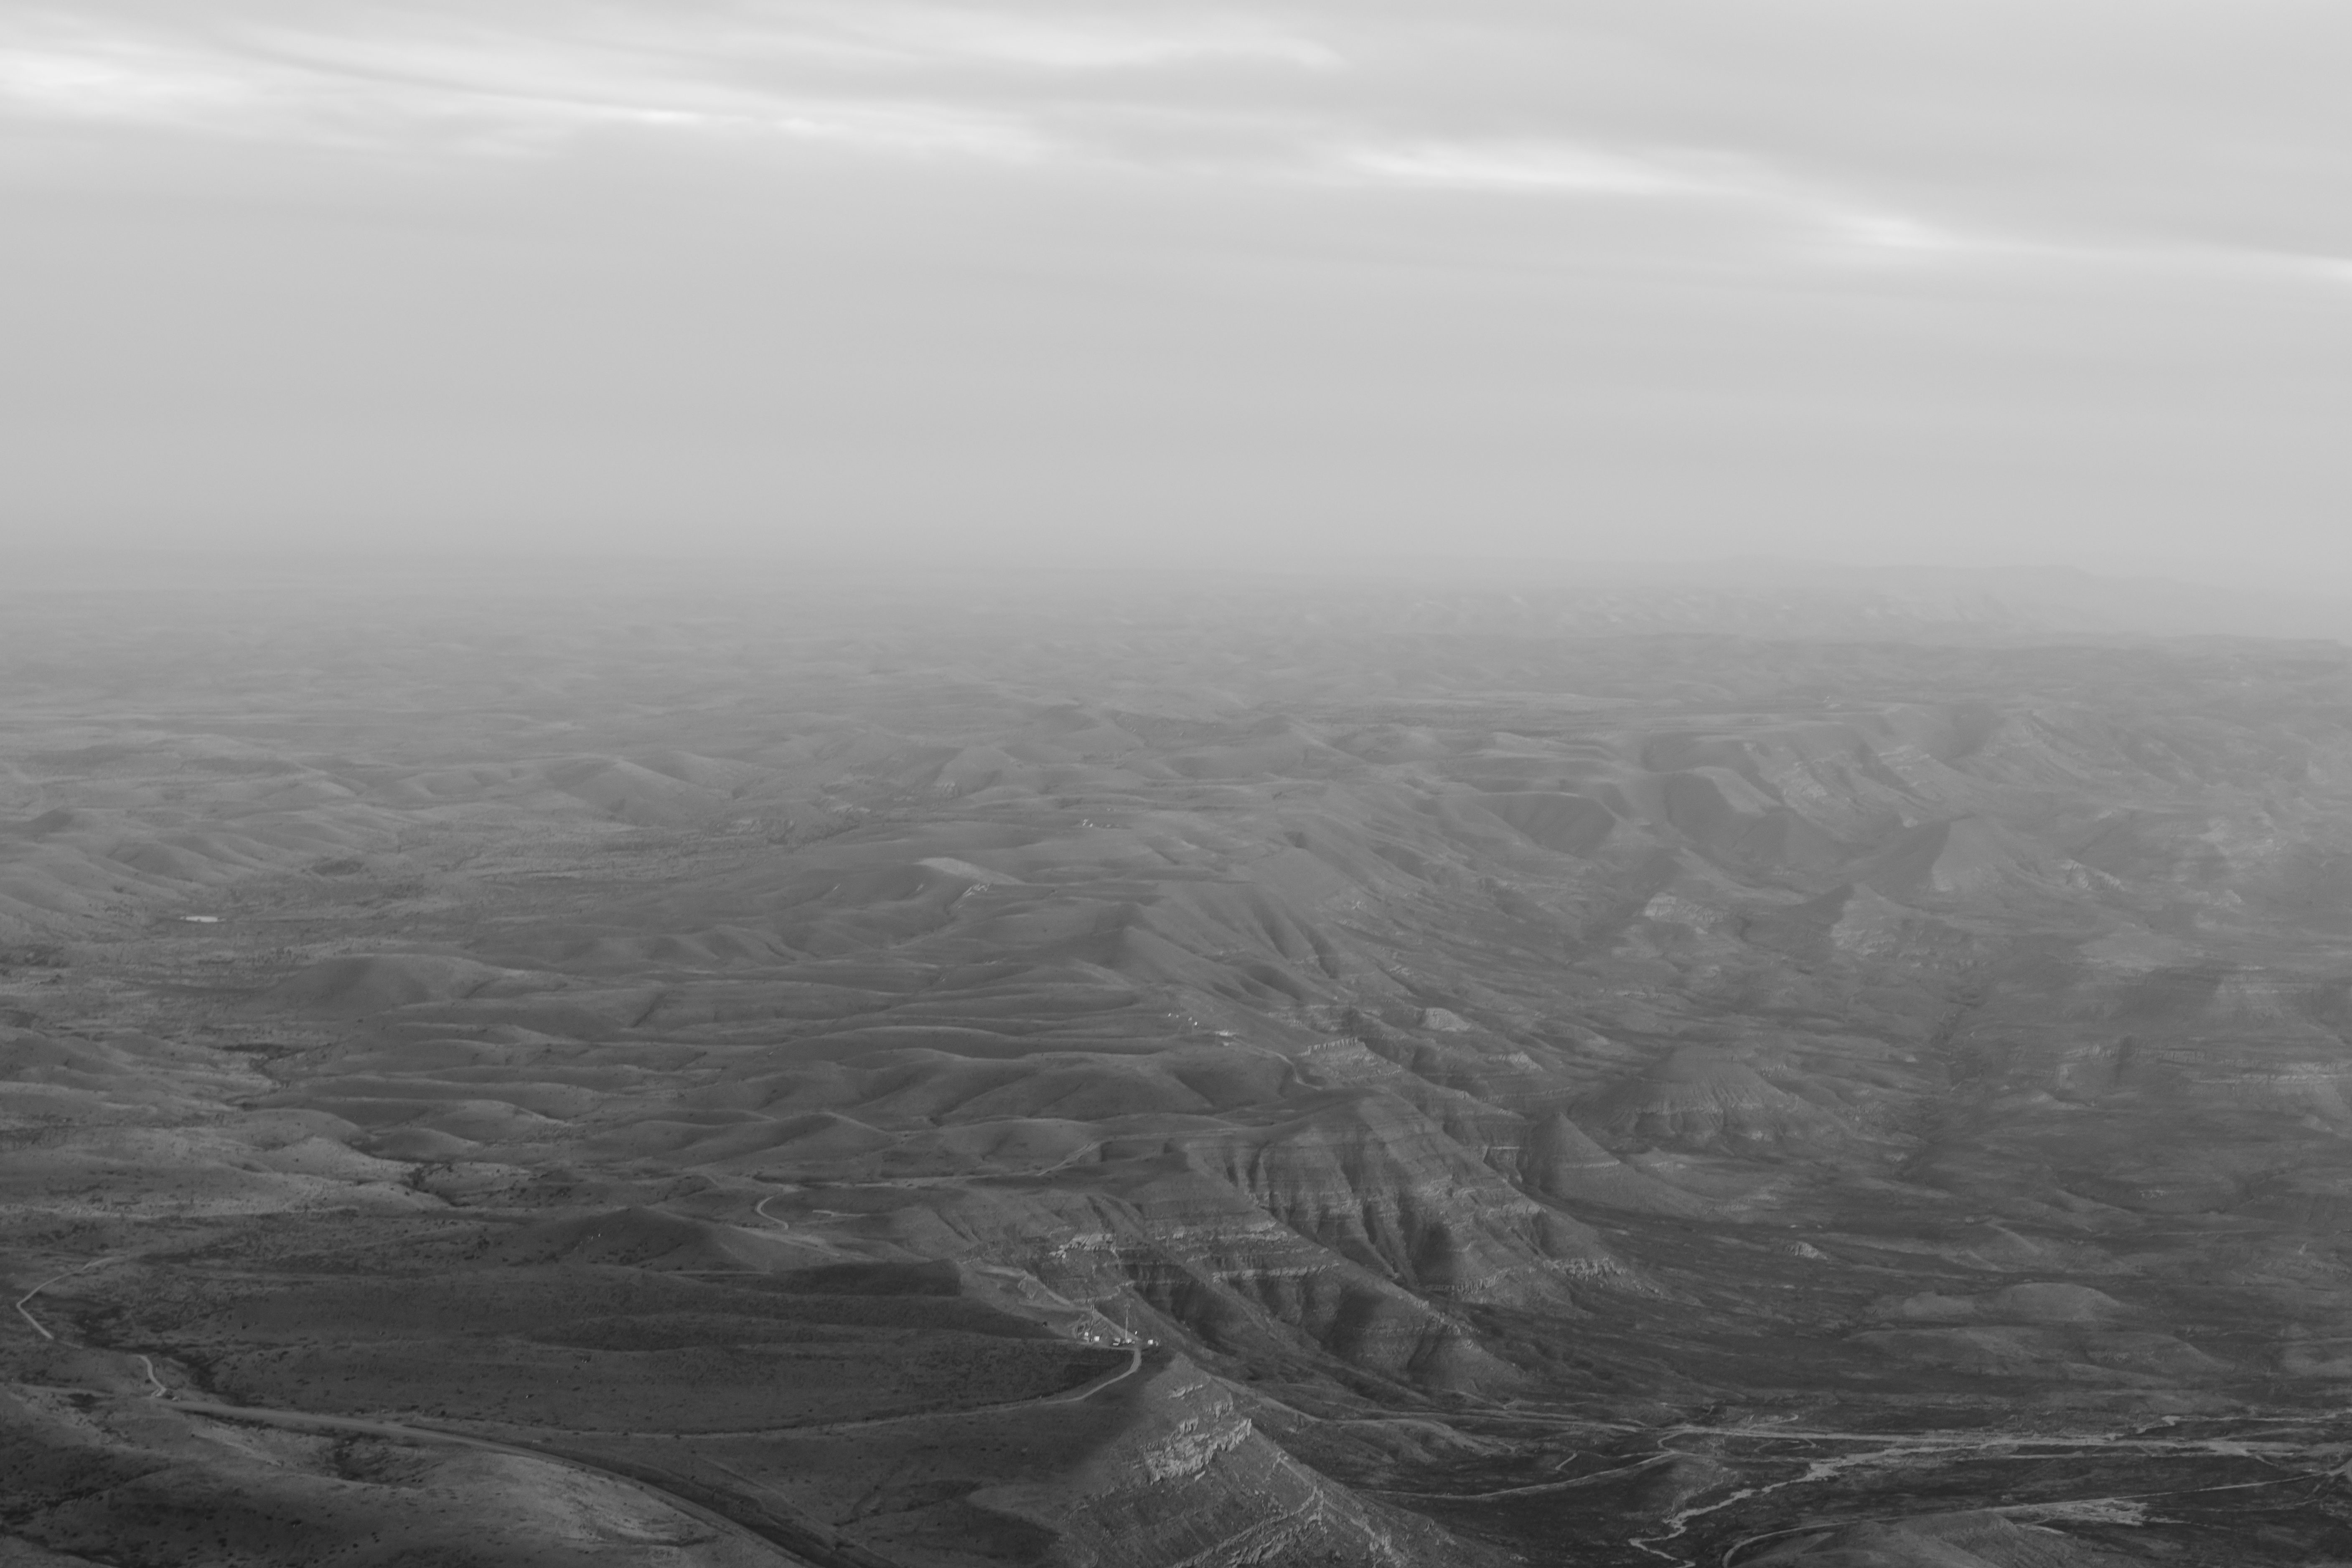
landscape, horizon, mountain, snow, cloud, black and white, sky, fog, mist, hill, dawn, atmosphere, flight, weather, haze, monochrome, aerial, black white, plain, plateau, aerial photography, monochrome photography, atmospheric phenomenon, atmosphere of earth, mountainous landforms